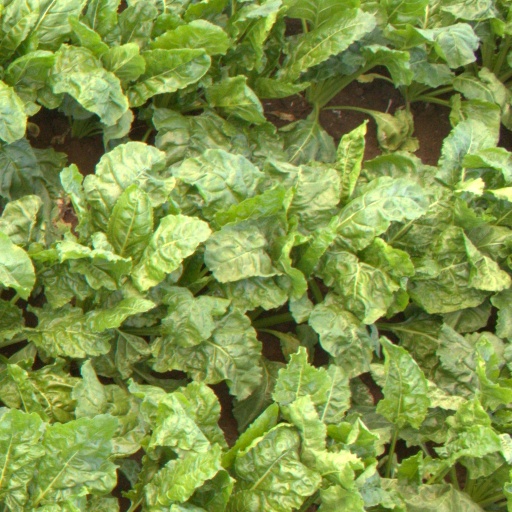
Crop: sugar beet